The Crazy Kids of the War

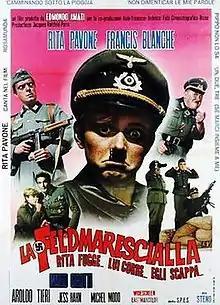

The Crazy Kids of the War is a 1967 Italian-French "musicarello" film directed by Steno.